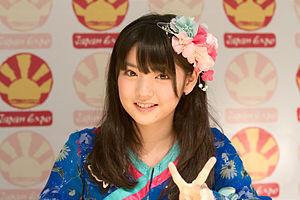
Sayumi Michishige du groupe Morning Musume en dédicace à Japan Expo, le samedi 3 juillet 2010 (Paris, France).
Sayumi Michishige, née le 13 juillet 1989 à Ube est une chanteuse et ex-idole japonaise du Hello! Project, actrice, modèle.